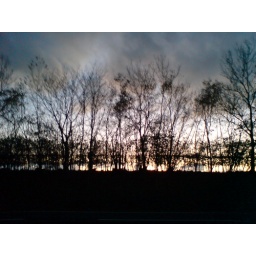
taken from my car window in a traffic jam